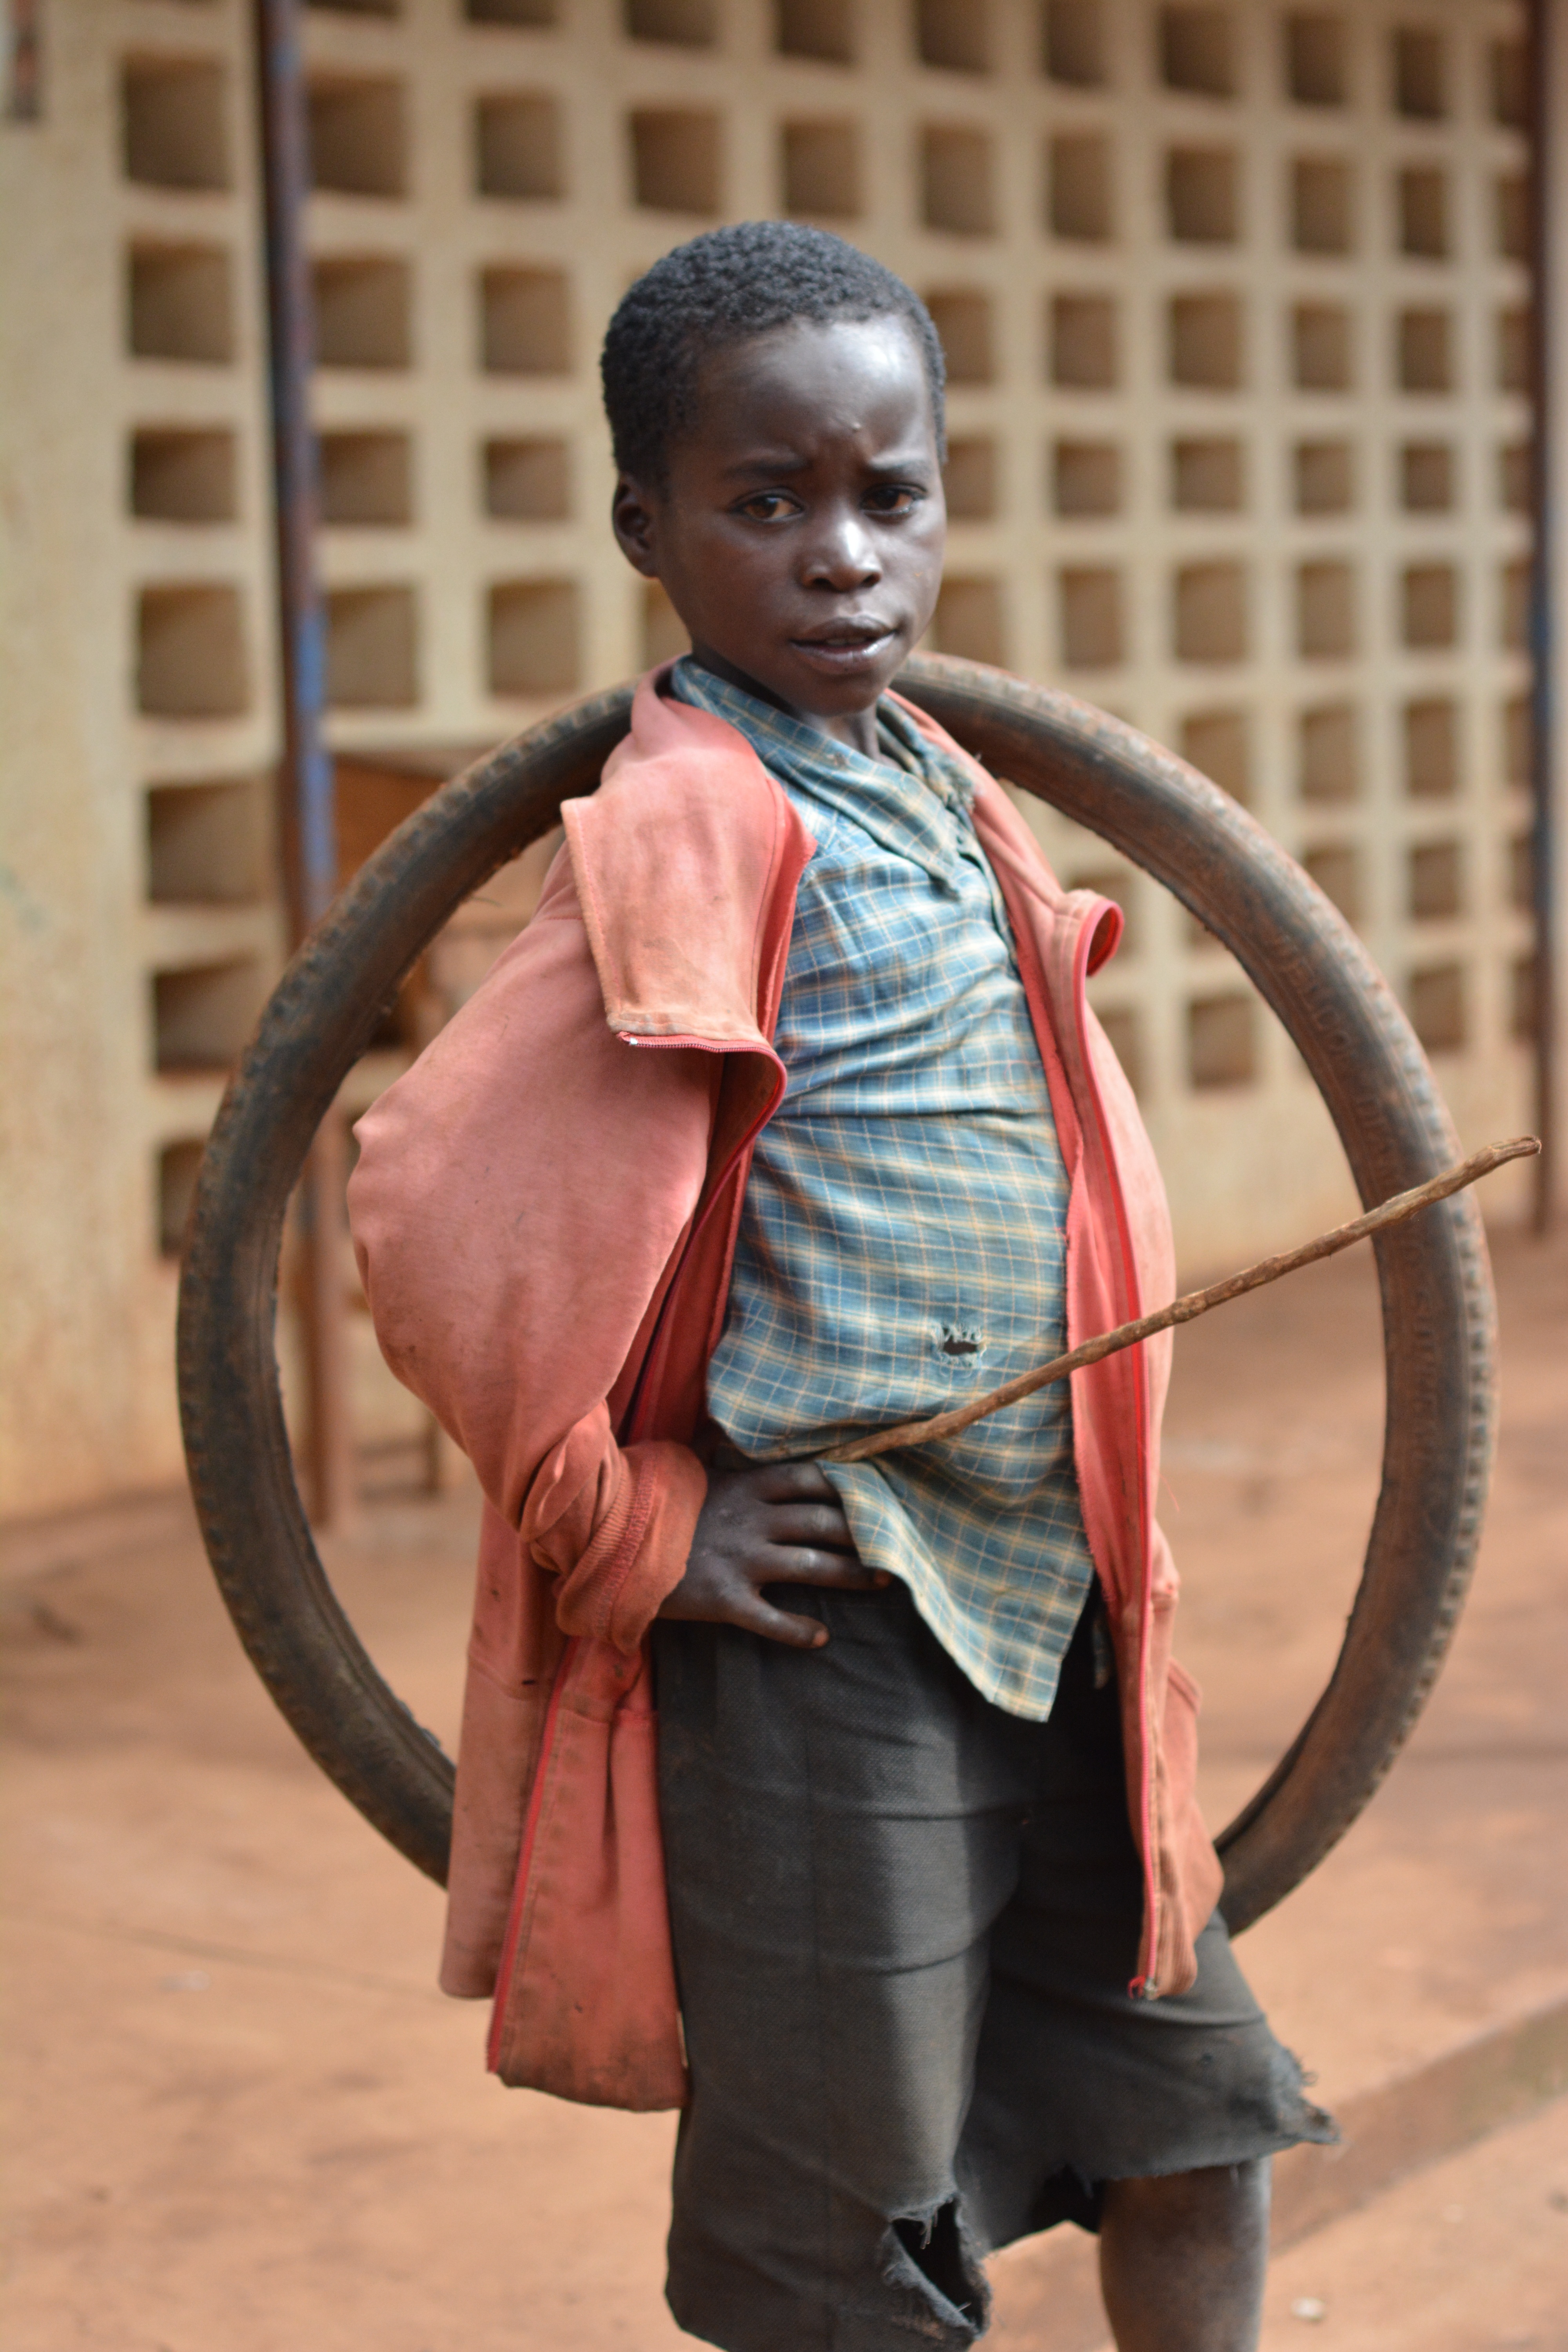
man, person, people, play, boy, male, sitting, africa, child, clothing, tribe, sculpture, temple, toddler, head, human positions